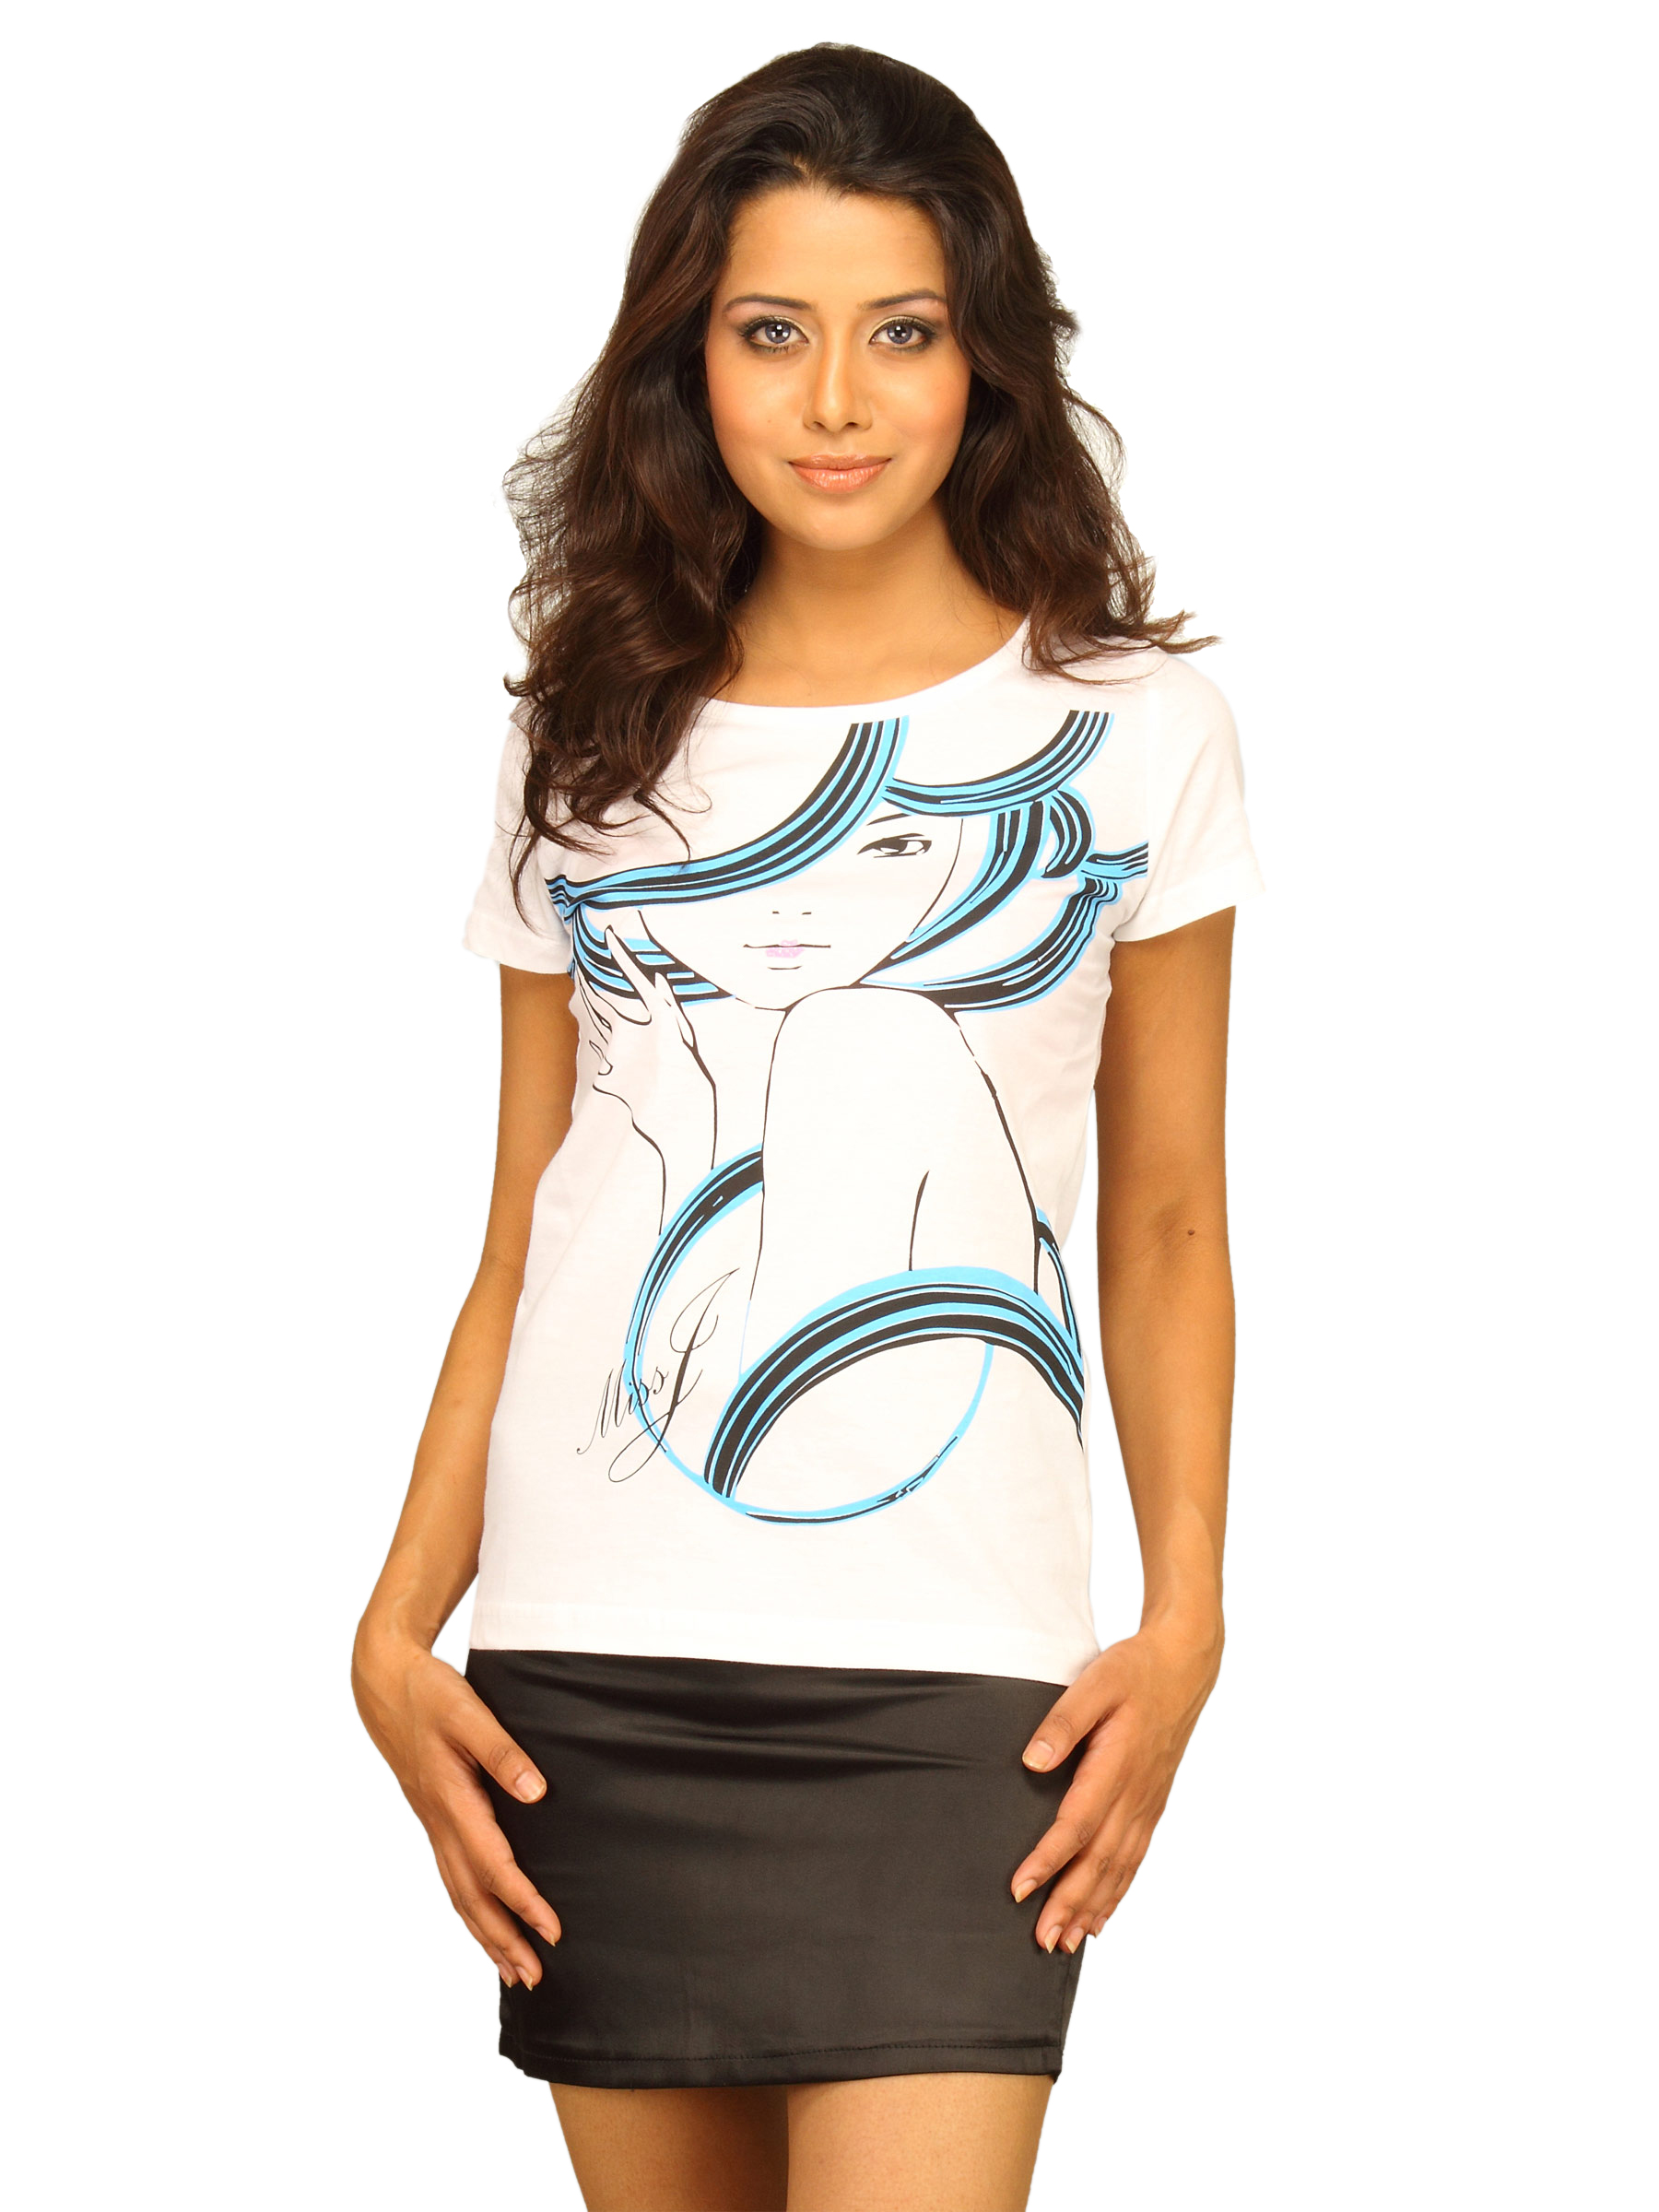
Jealous 21 Women Knit White Top
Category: Apparel / Topwear / Tops
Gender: Women
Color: White
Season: Summer 2011
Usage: Casual